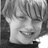
Emotion: happy